Love, Inc. (TV series)

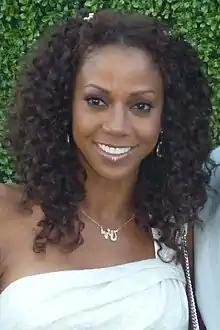
A woman with shoulder-length brown hair, wearing a white dress and a necklace

"Love, Inc." received mixed critical feedback when it was first broadcast. "Ebony"s Zondra Hughes included the show in its list of promising prime-time television shows featuring African-American actors, and identified Peete and Overman as its primary "star appeal". While reviewing its broadcast on LivingTV, a reviewer from "Daily Record" listed the show as its "pick of the day" and suggested it for viewers who "fancy a giggle". Diane Werts of "Newsday" found the characters to be "vibrantly well-defined" and the writing "smart, with a light touch". Peete received a nomination for the NAACP Image Award for Outstanding Actress in a Comedy Series in the 37th NAACP Image Awards, but lost to Tichina Arnold who starred in "Everybody Hates Chris". According to Philipps, Quentin Tarantino is a fan of the series.